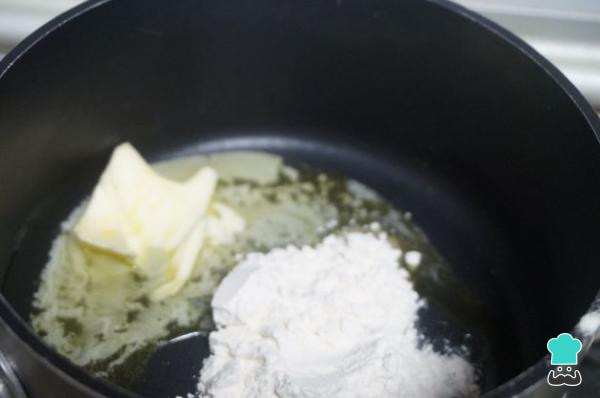
Para empezar con la receta de croquetas en freidora de aire, primero en un cazo coloca la mantequilla y, cuando esté derretida, añade la harina, cocina durante 2-3 minutos.